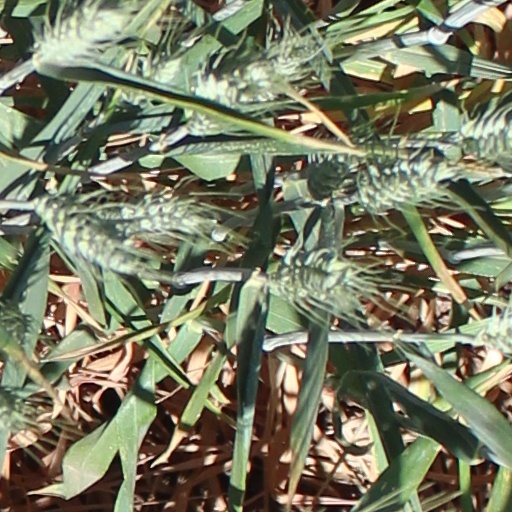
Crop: wheat